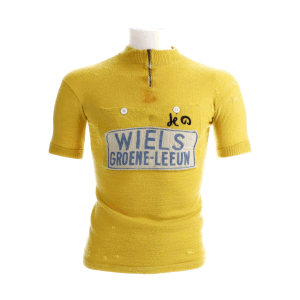
Angers, 28 juin 1963. Une troisième place dans le contre-la-montre à Angers suffit à Gilbert Desmet pour enfiler le maillot jaune. En 1956, alors qu’il faisait ses débuts au Tour de France, Desmet avait déjà pu porter le maillot jaune pendant deux jours. Cette fois, il rêve de plus